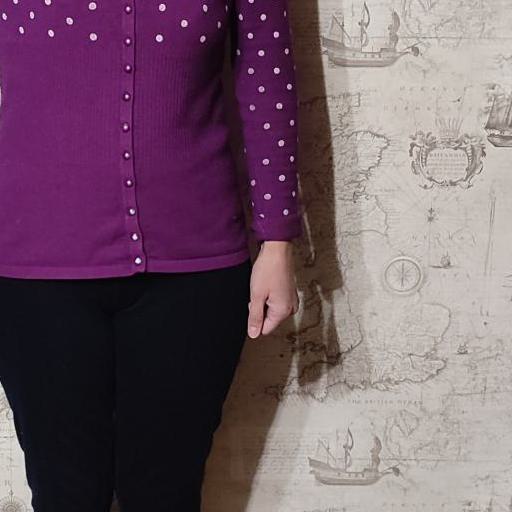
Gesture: no_gesture